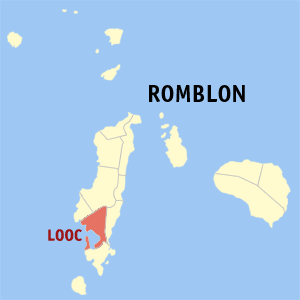
Looc est une localité de la province de Romblon, aux Philippines. En 2015, elle compte 22 262 habitants.